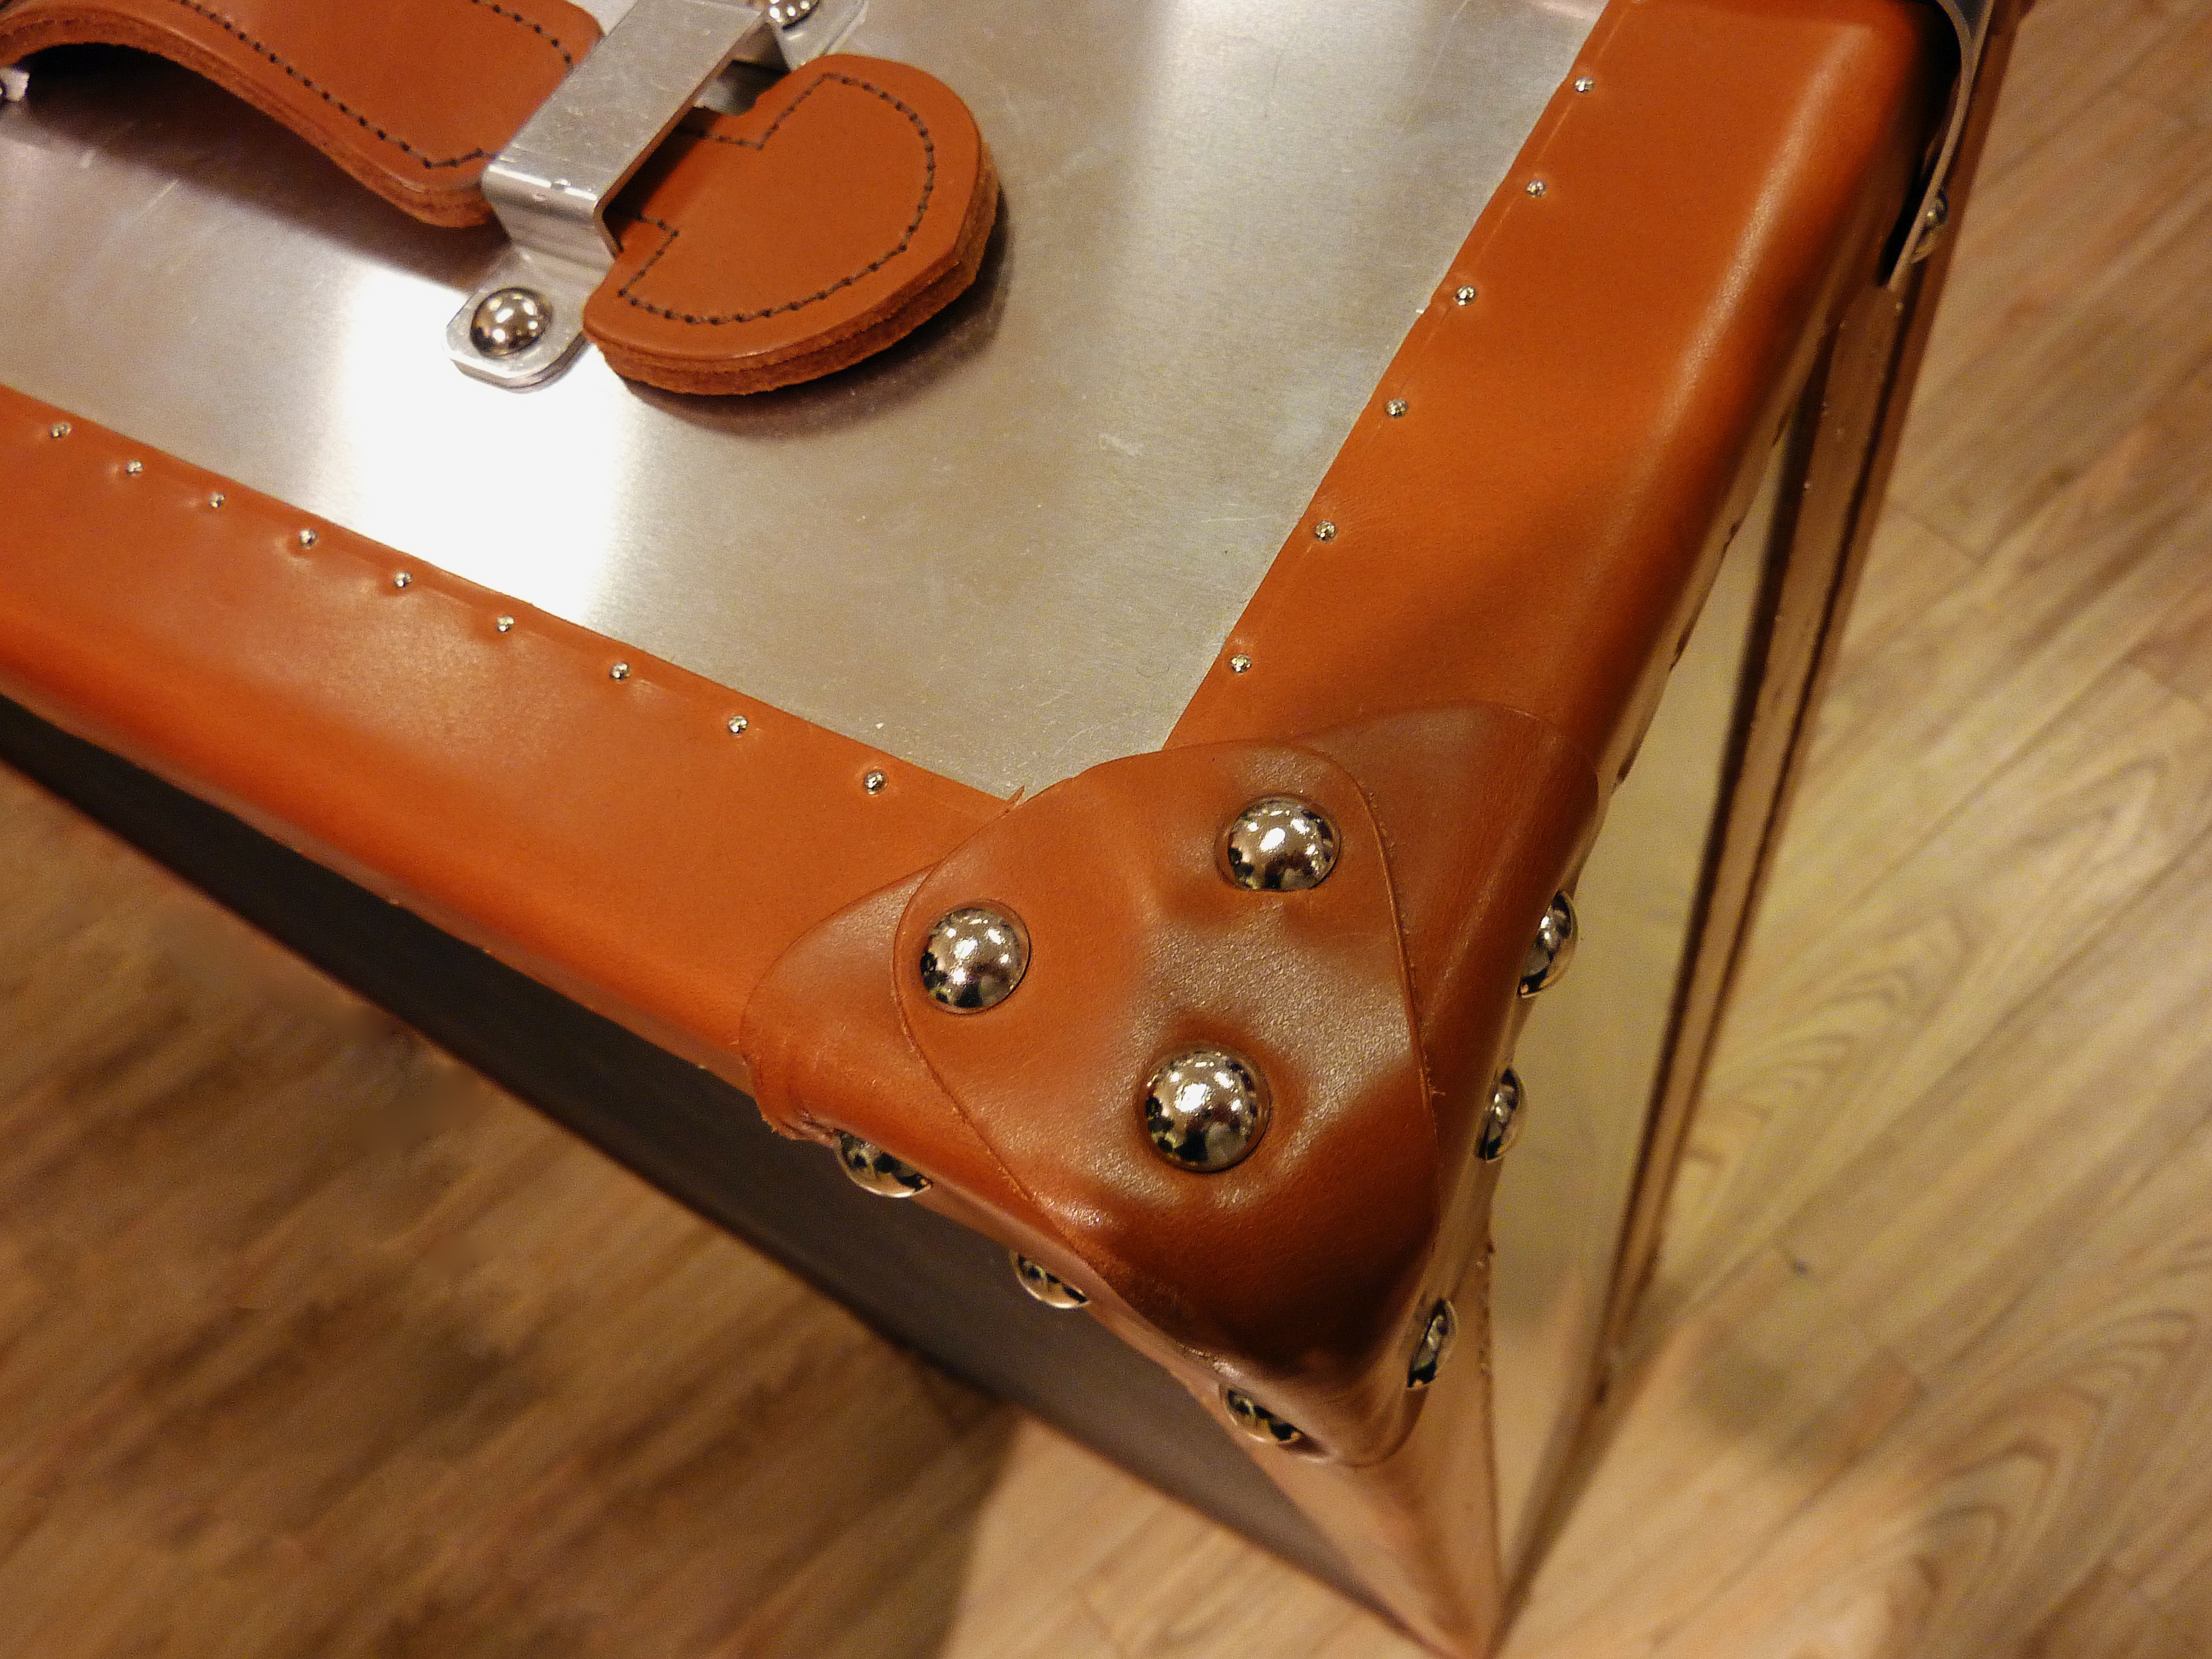
wood, leather, guitar, train, airport, travel, holiday, luggage, deco, wanderlust, railway station, steamer trunk, plucked string instruments